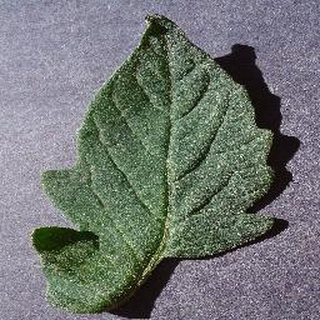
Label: healthy_tomato